Holyrood Palace

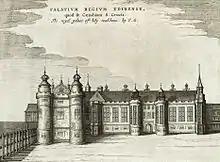
The west range of the palace drawn around 1649 by James Gordon of Rothiemay, prior to reconstruction in the 1670s.

During the subsequent Marian civil war, on 25 July 1571, William Kirkcaldy of Grange bombarded the king's men garrisoned inside the palace with cannon positioned in the Black Friar Yard, near the Pleasance. Parliament met in the Palace on 30 April 1573. James VI took up residence at Holyrood in 1579 when he began his personal rule. The palace was refurbished by William MacDowall with a new north gallery painted by Walter Binning, and an apartment for the king's favourite, Esmé Stewart. The coronation of James's queen, Anne of Denmark, took place in Holyrood Abbey in 1590, at which time the royal household at the palace numbered around 600 persons.